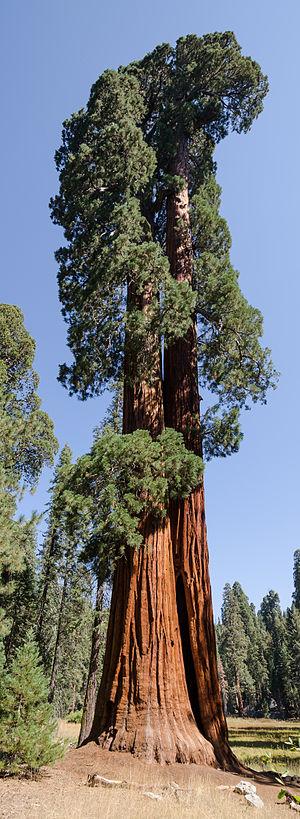
Le parc national de Sequoia est un parc national américain situé en Californie, protégé dès 1870 par le gouvernement fédéral, date de sa création. Il fait partie avec le parc national de Kings Canyon de la réserve de biosphère de Sequoia et Kings Canyon, reconnue en 1976 par l'UNESCO. Il est géré conjointement avec le parc de Kings Canyon par le National Park Service.